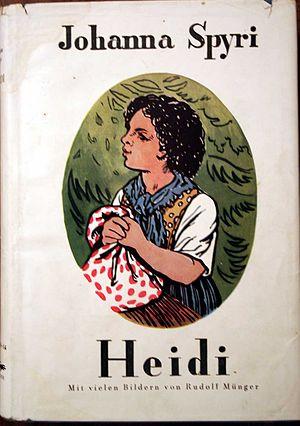
La littérature suisse est la littérature d’expression alémanique, romande, suisse-italienne et romanche composée par des auteurs suisses. En raison de la multiplicité des langues en Suisse, il n'existe pas de littérature en langue vernaculaire, mais il existe quatre traditions littéraires autonomes.